Howard Van Doren Shaw

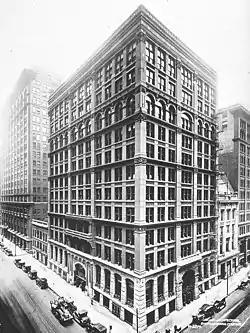
Shaw worked with Jenney & Mundie in the top floor of the Home Insurance Building in Chicago.

Shaw studied at the Harvard School for Boys in Hyde Park Township. He was accepted to Yale University, graduating with a bachelor of arts in 1890. While at Yale, Shaw was the lead editor of "The Yale Record", the world's oldest humor magazine. He was admitted to the Massachusetts Institute of Technology (MIT) later that year. MIT was one of the few architectural schools in the country at that time, closely following the rules set forth by the École des Beaux-Arts. Shaw completed the two-year program in one year. Shaw would use the elements of Georgian, Tudor, and neoclassical design he learned from MIT in most of his later works.